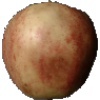
Label: Apple Red 3